Whittington Tump

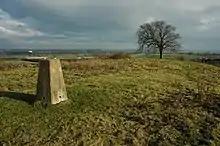
Triangulation pillar and tree on top of the tump

There is evidence of prehistoric activity at the site, a Neolithic scraper was found on the north-east side of Whittington Tump in 1886, and the hill would have formed an important landmark at this time. It has been posited that the site has prehistoric roots either as a religious monument or burial mound; Anglo-Saxon writings describe it as an ancient site. By the 18th-century it came to be regarded as a burial mound and one of the largest in England; though no evidence has been found to prove this hypothesis.